Nyishi people

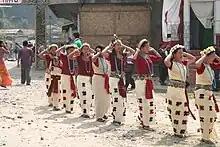
A festival of the Nyishi tribe of Arunachal Pradesh, India.

"Nyokum, Boori-Boot, and Longte" are the festivals celebrated by the Nyishi people, which commemorates their ancestors.